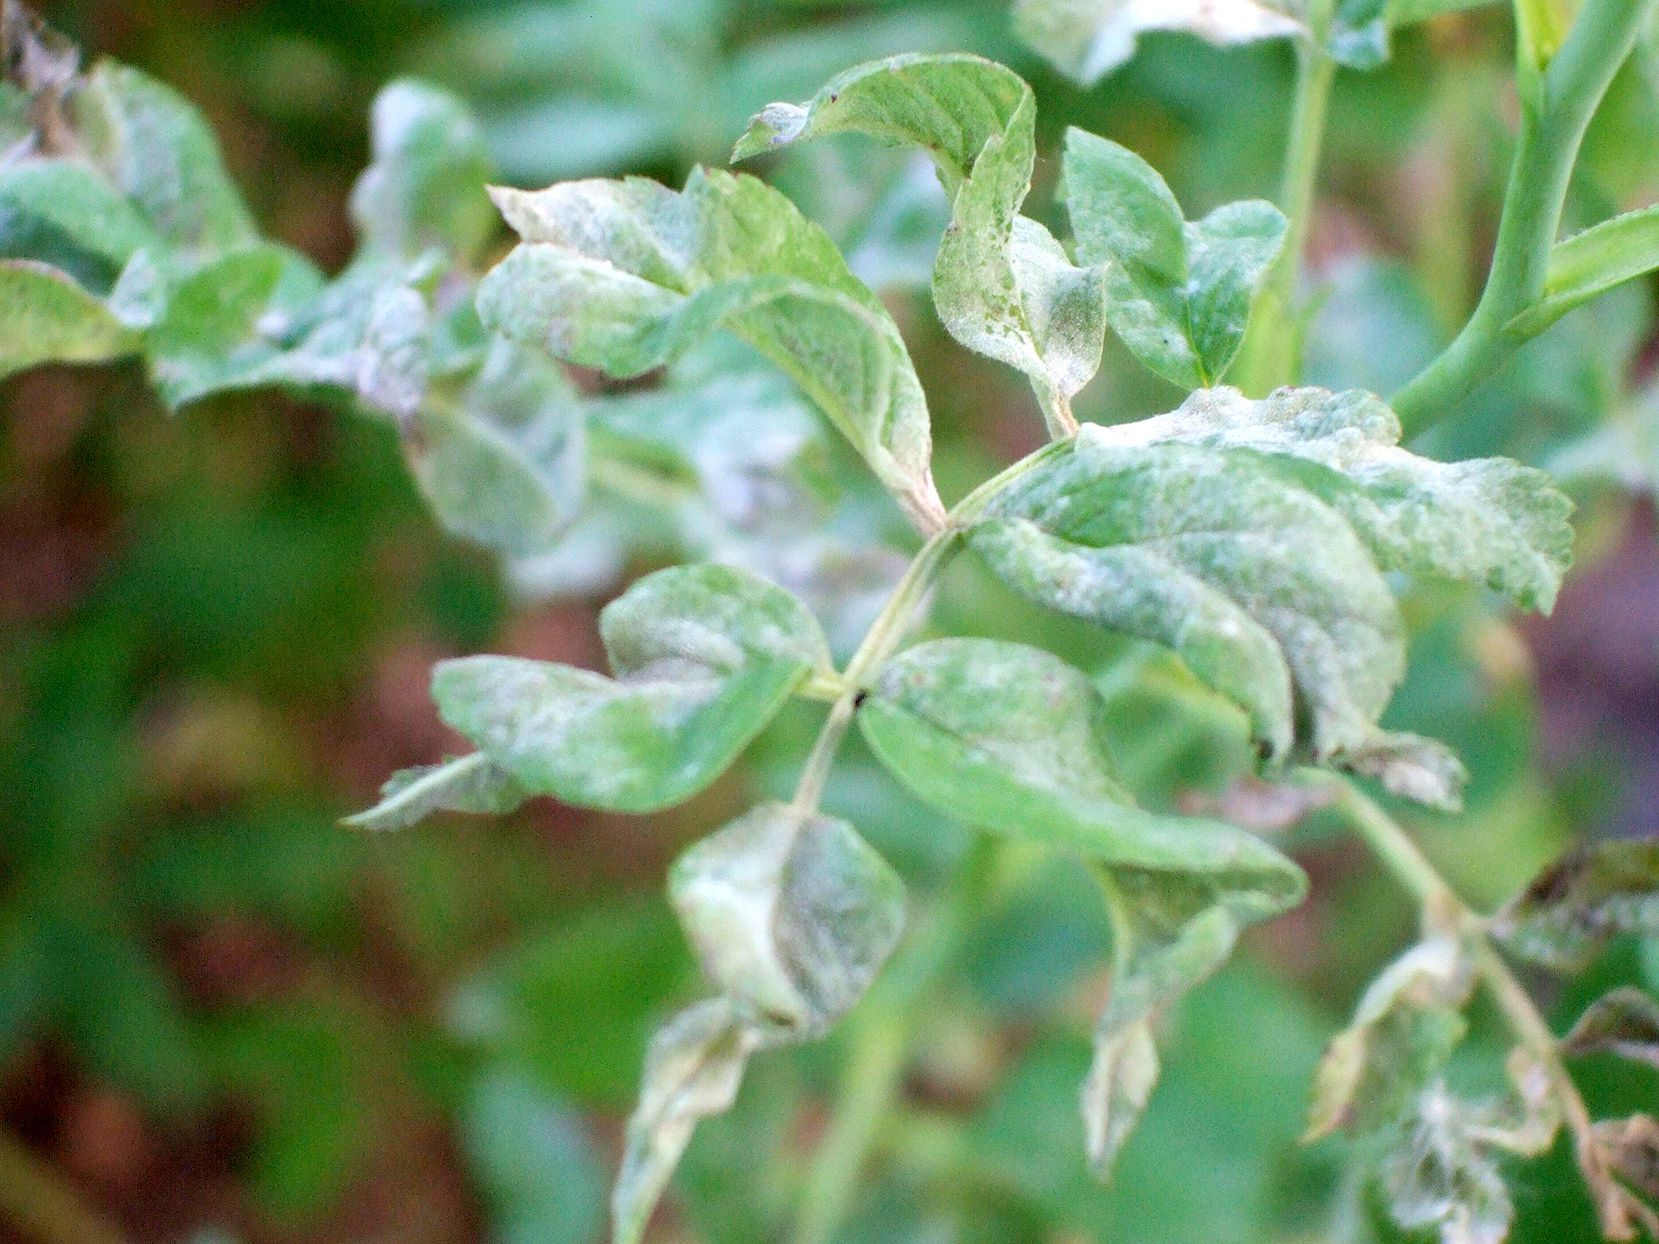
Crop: cherry
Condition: powdery_mildew